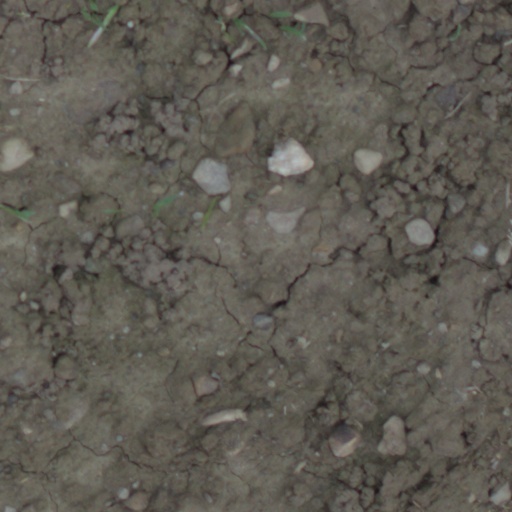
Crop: wheat